Hedera

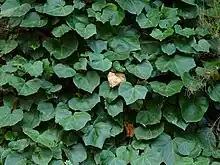
"Hedera canariensis" juvenile leaves, Gomera, Canary Islands.

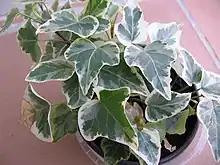
"Hedera algeriensis"

The following species are widely accepted; they are divided into two main groups, depending on whether they have scale-like or stellate trichomes on the undersides of the leaves: